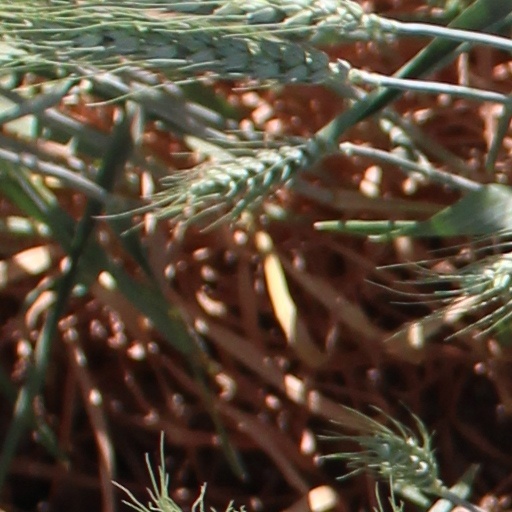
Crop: wheat